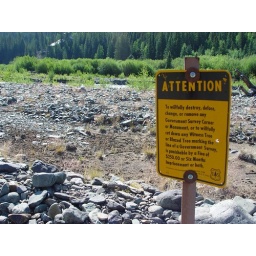
sign near Animas river